Irish immigration to Puerto Rico

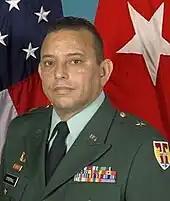
Brigadier General Rafael O'Ferrall is the Commanding General of the Joint Force Headquarters at San Juan, Puerto Rico.

Undoubtedly, Irish immigrants played an instrumental role in the development and further expansion of Puerto Rico's economy and trade with Europe and other European colonies on the North and South American continents.